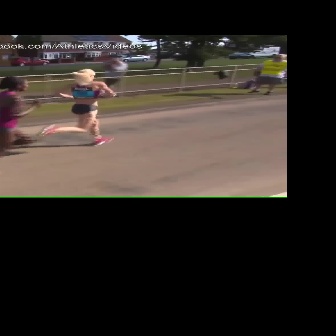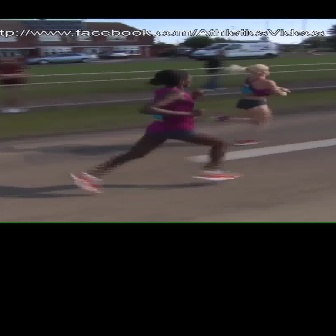
  Please identify the target specified by the bounding box [37,68,115,146] in the first image and locate it in the second image. Return the coordinates in [x_min,y_min,x_max,y_max] format.
Answer: [207,64,289,146]